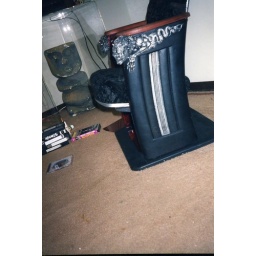
years ago a bar that used to be a theater had these in the basement